Adélaïde Labille-Guiard

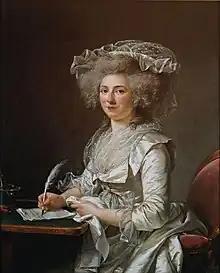
"Portrait of a woman" by Adélaïde Labille-Guiard, 1787

Labille-Guiard often did not fit comfortably within the boundaries of feminine virtue in the 18th century. In order to appeal to a wide variety of viewers including upper-class men and women, she often incorporated recent fashions into her paintings, which allowed her to showcase her artistic ability. She was good at rendering details, such as showing luxurious folds and layers of complex skirts that were in fashion at the time. However, often she painted with a twist such as having women face directly at the viewer or with a low neckline, which was an uncommon practice in the 18th century when portraying women.